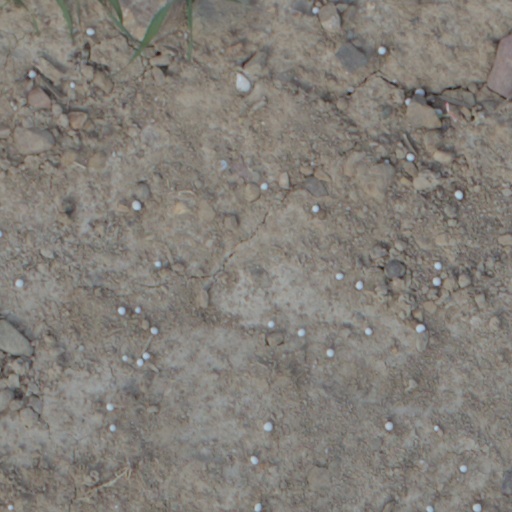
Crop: wheat